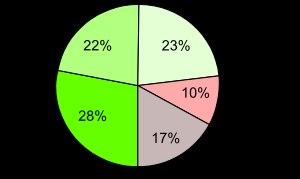
Une rupture de ligament croisé, ou déchirure de ligament croisé, est une rupture complète ou partielle de l'un ou des deux LC d'un genou. Dans la plupart des cas, c'est le ligament croisé antérieur qui est concerné. La cause d'une rupture de LC est le dépassement de la limite de la tension maximale du ligament.